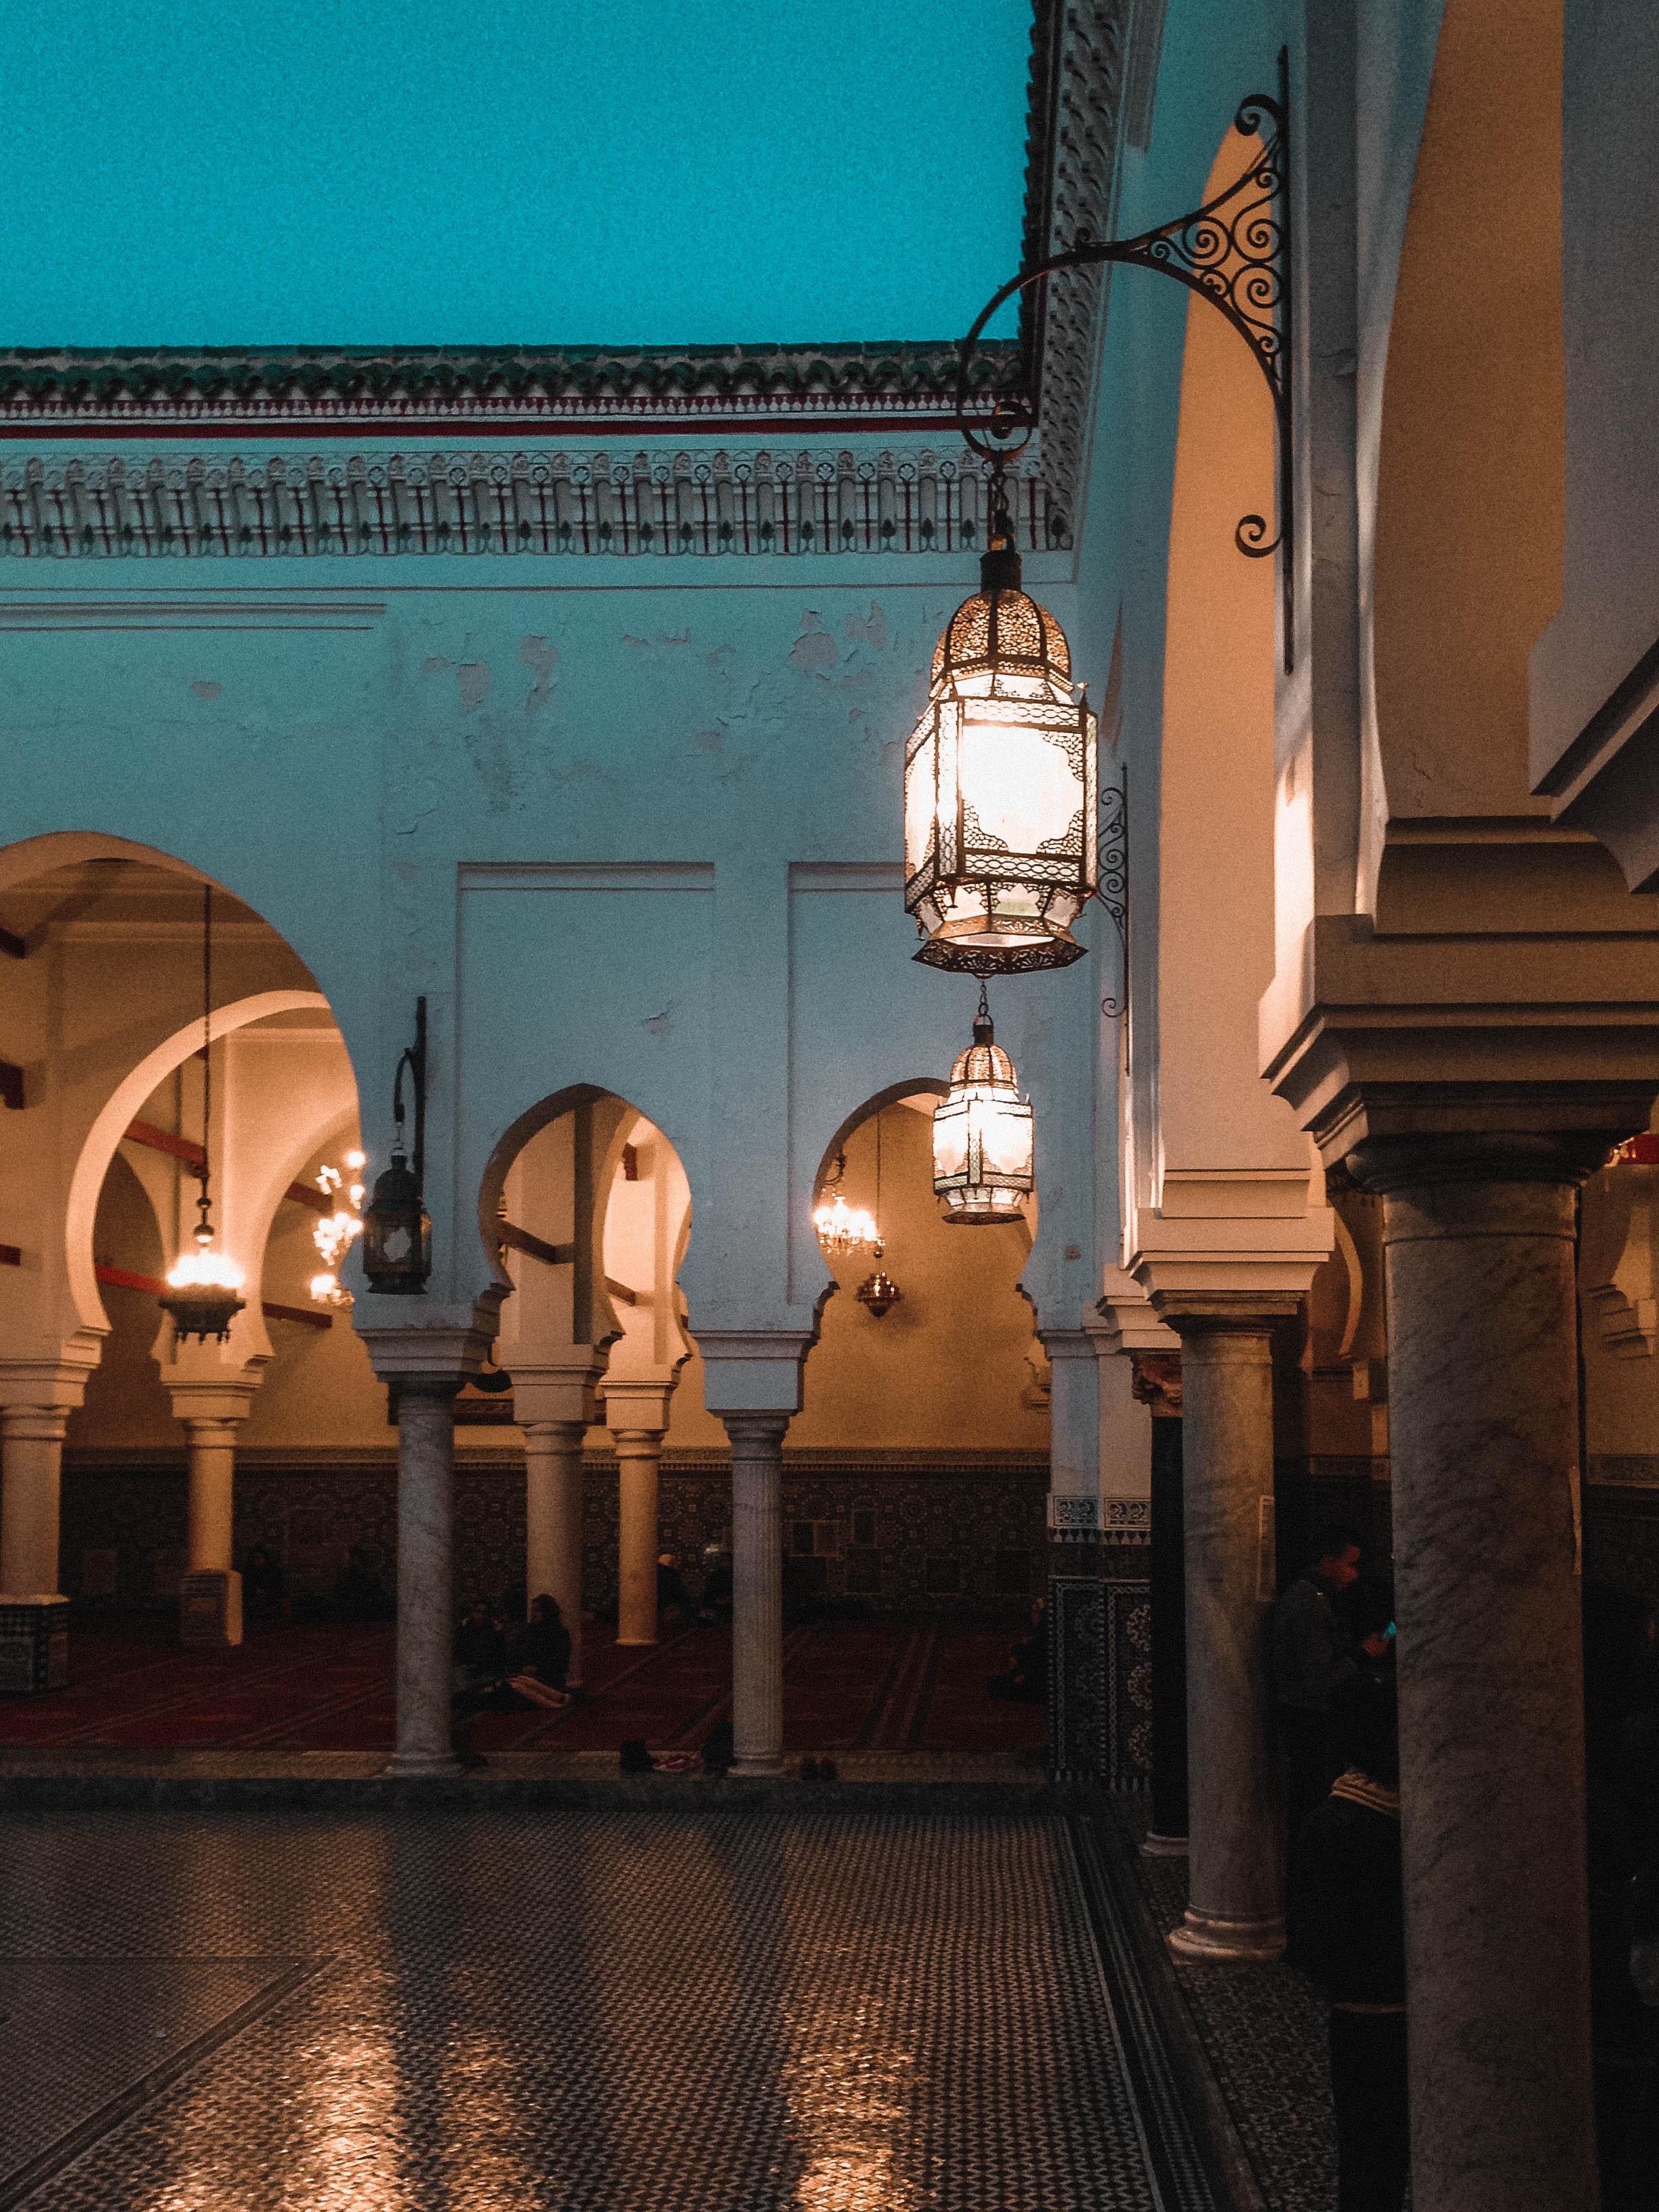
lighting, column, light, arch, architecture, building, light fixture, byzantine architecture, arcade, night, lamp, interior design, ceiling, city, house, street light, tourist attraction, tourism, lantern